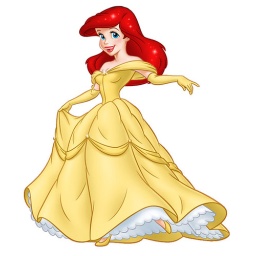
ariel in belle dress - yellow